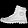
Label: Ankle boot